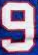
Number: 9